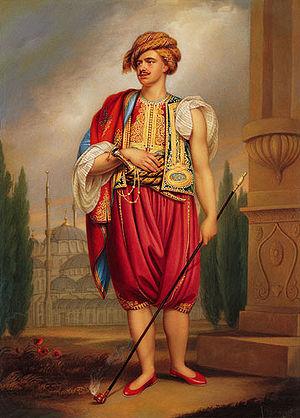
Thomas Hope, né le 30 août 1769 à Amsterdam et mort le 3 février 1831 à Londres, est un riche collectionneur, voyageur, décorateur d'intérieur et écrivain anglo-néerlandais.